Day of Prayer for the Peace of Jerusalem

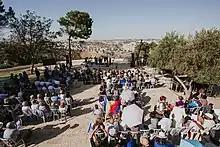
People praying for the peace of Jerusalem

The Day of Prayer for the Peace of Jerusalem is a prayer meeting organized by Pentecostal evangelists Jack W. Hayford and Robert Stearns through their organization "Eagles Wings". They annually invite people around the world to pray for Jerusalem on the first Sunday of every October, close to the time of Yom Kippur. The first prayer meeting organized by this group occurred in 2004.